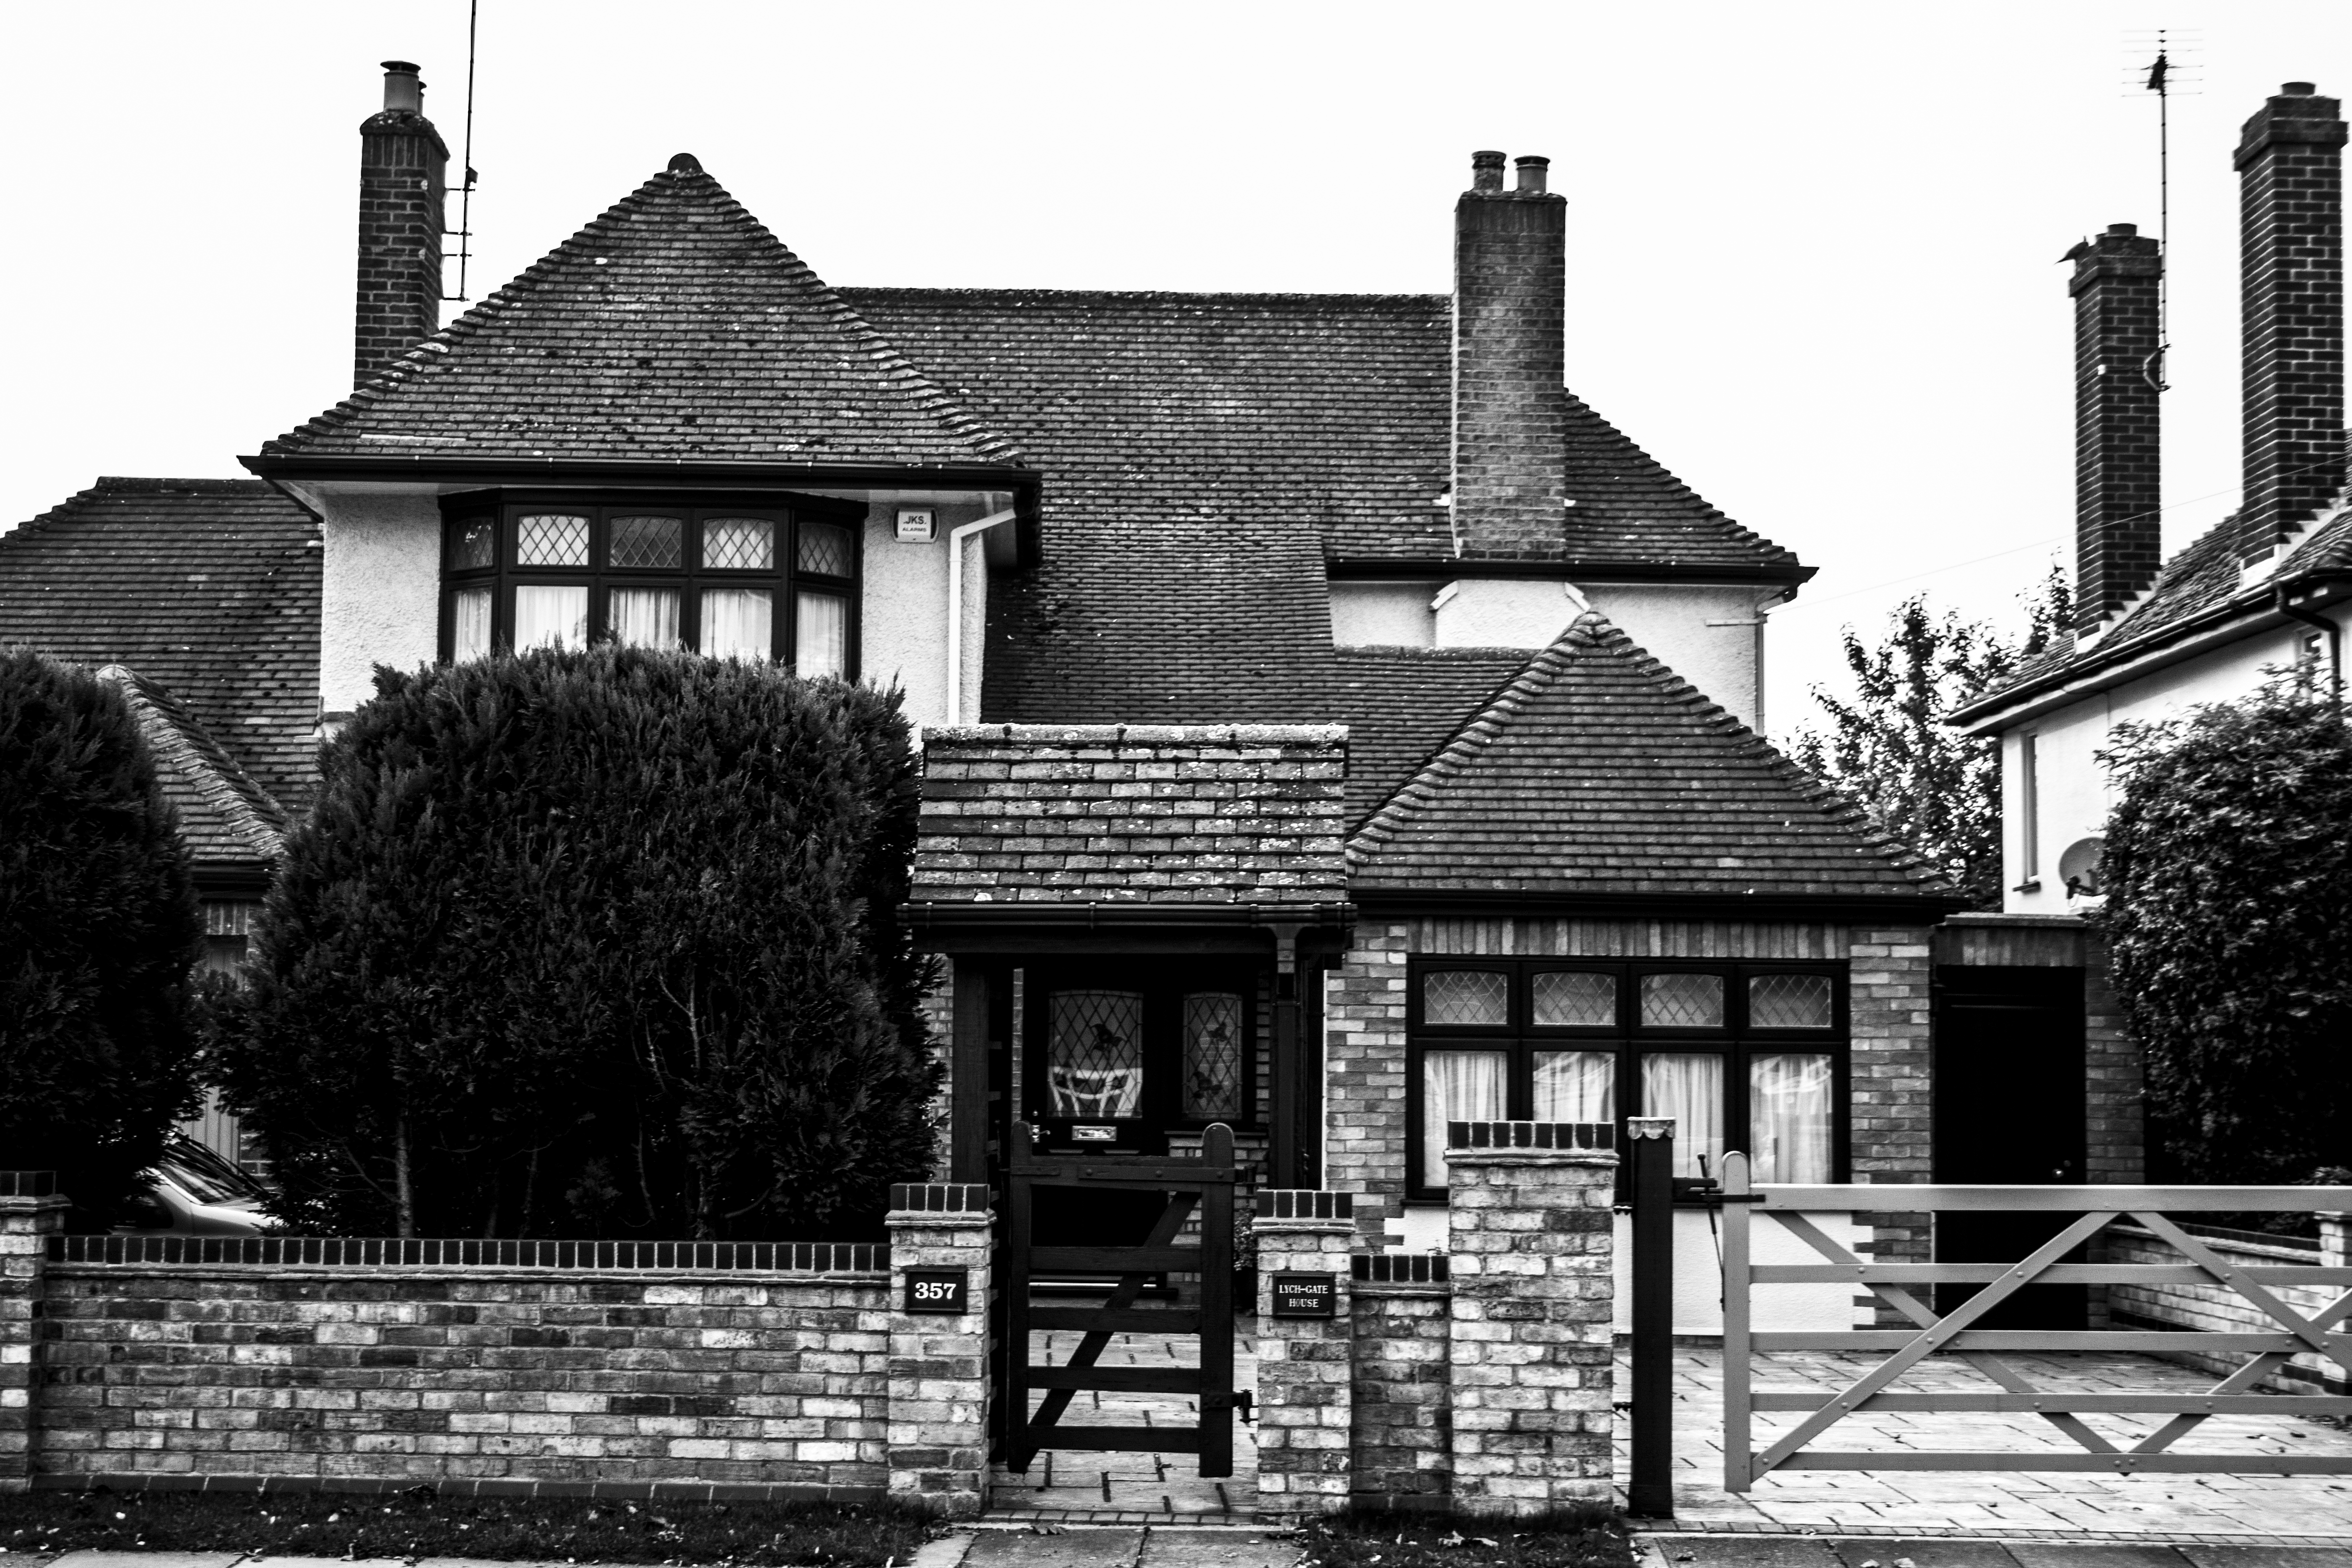
black and white, architecture, mansion, house, building, home, suburb, cottage, facade, monochrome, uk, blackandwhite, history, estate, peterborough, monochrome photography, residential area